Linguistic imperialism

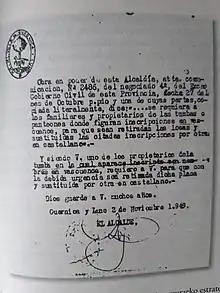
Warrant for the urgent removal of Basque language inscriptions from tombstones in Gernika and its substitution for Spanish (1949), according to ordinance

Portuguese and Spanish colonization made these languages prevalent in South America and in parts of Africa and Asia (the Philippines, Macau, and for a short time Formosa). In Spain, Spanish spread and was imposed over other languages, becoming the only official language of the state from the 18th to the 20th century. It was labelled "the companion of the Empire" by Antonio de Nebrija (1492) in the introduction to his "Gramática de la lengua castellana".